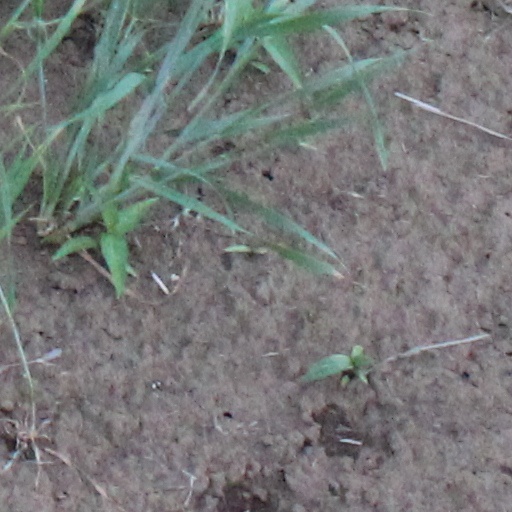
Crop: wheat